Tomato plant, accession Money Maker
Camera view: vertical (180 deg); turntable rotation: 90 degrees
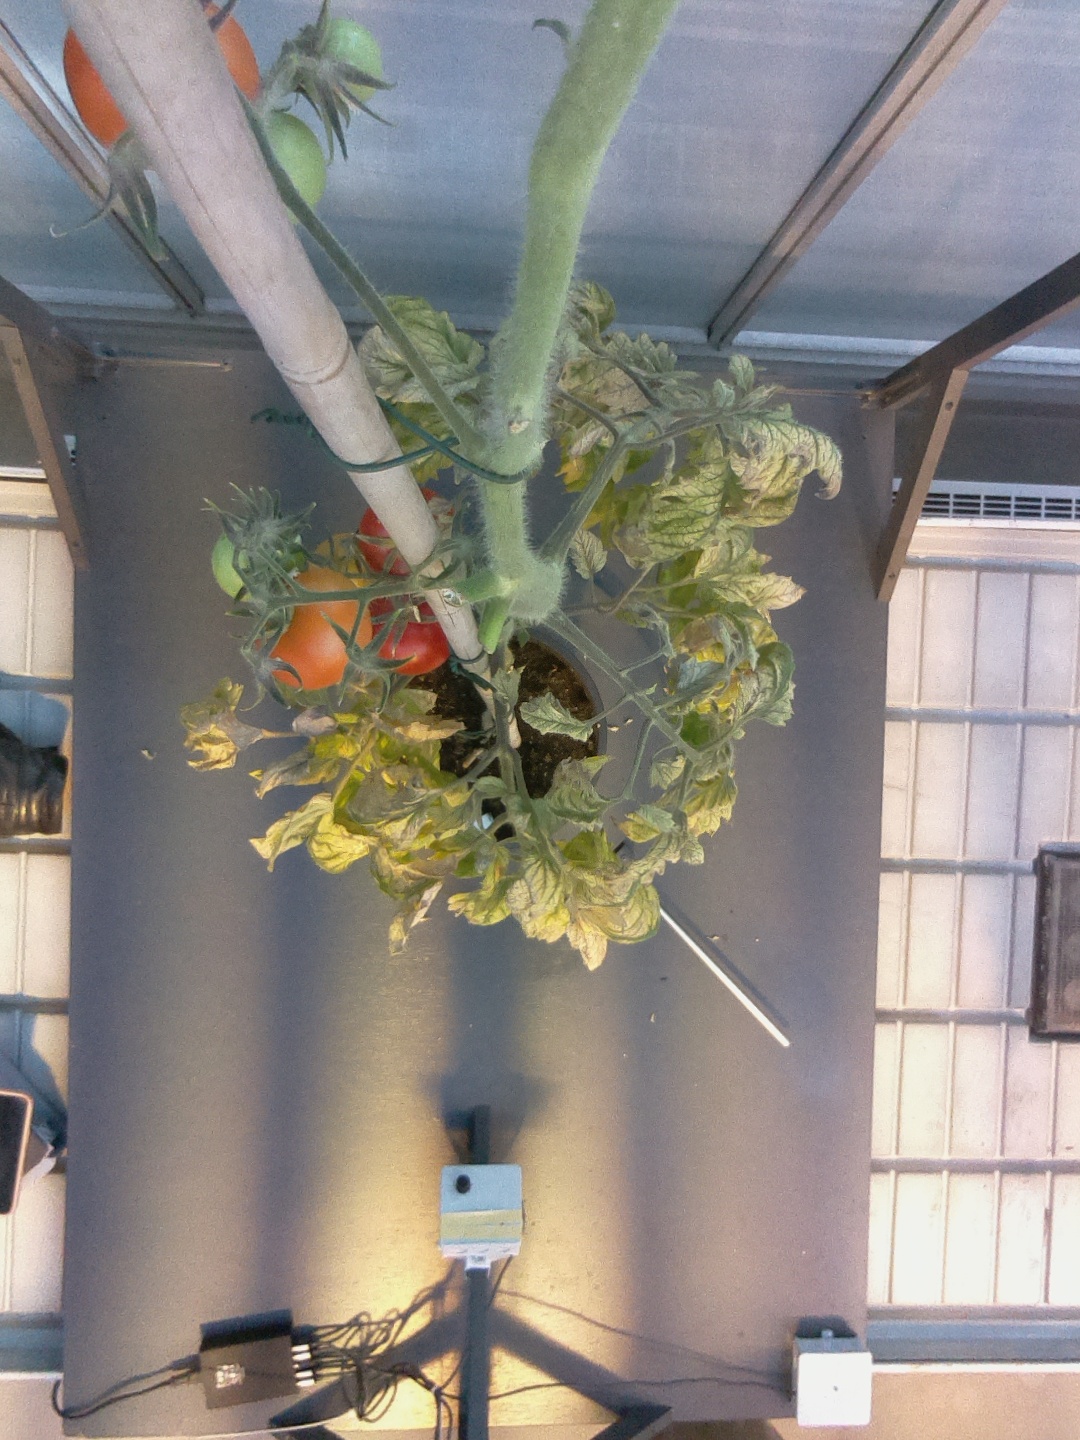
BBCH growth stage 87: 70%-80% of fruits show typical fully ripe color